Lion Air Flight 904

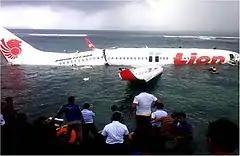
The Boeing 737 as it came to rest after impacting the shallow waters

Lion Air Flight 904 was a scheduled domestic passenger flight from Husein Sastranegara International Airport in Bandung to Ngurah Rai International Airport in Bali, Indonesia. On 13 April 2013, the Boeing 737-800 operating the flight crashed into water short of the runway while on final approach to land. All 101 passengers and 7 crew on board survived the accident. At 3:10 pm, the aircraft crashed approximately short of the seawall protecting the threshold of Runway 09. The aircraft's fuselage broke into two and 46 people were injured, 4 of them seriously.